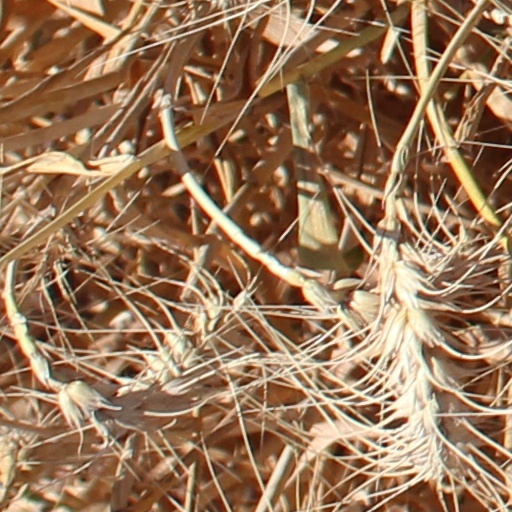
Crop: wheat